Sing girls

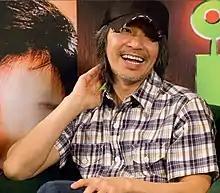
Actresses who have starred alongside Stephen Chow are often known as "Sing girls".

"Sing girls" is a nickname for actresses who starred alongside Stephen Chow or starred in Stephen Chow's movies, often as the main character's romantic interest.